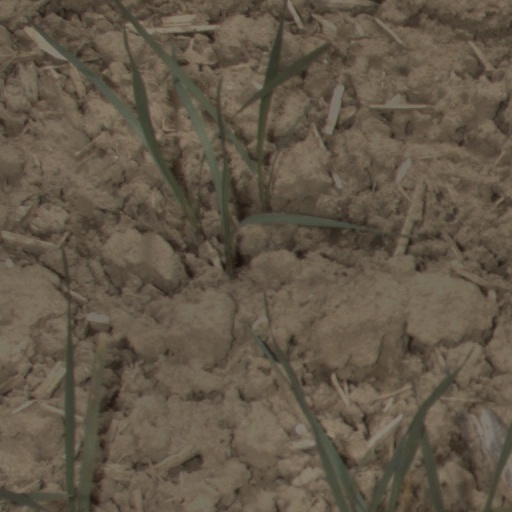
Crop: wheat